Matthew Parker

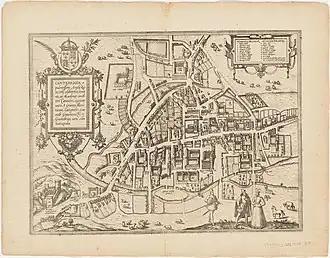
Georg Braun and Frans Hogenberg's map of Tudor Cambridge

Parker was brought up in Norwich on Fye Bridge Street, now called Magdalen Street. He was possibly educated at home, and recalled later in life being taught by six men, mostly clerics. According to his biographer John Strype,